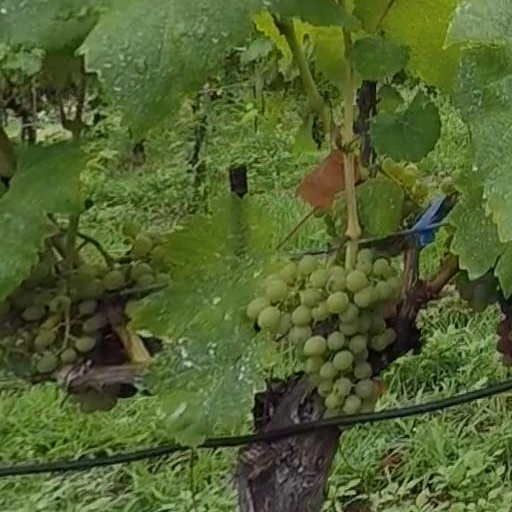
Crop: grape